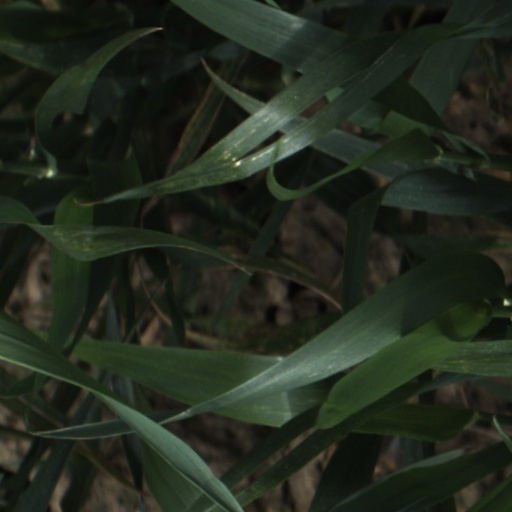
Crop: wheat